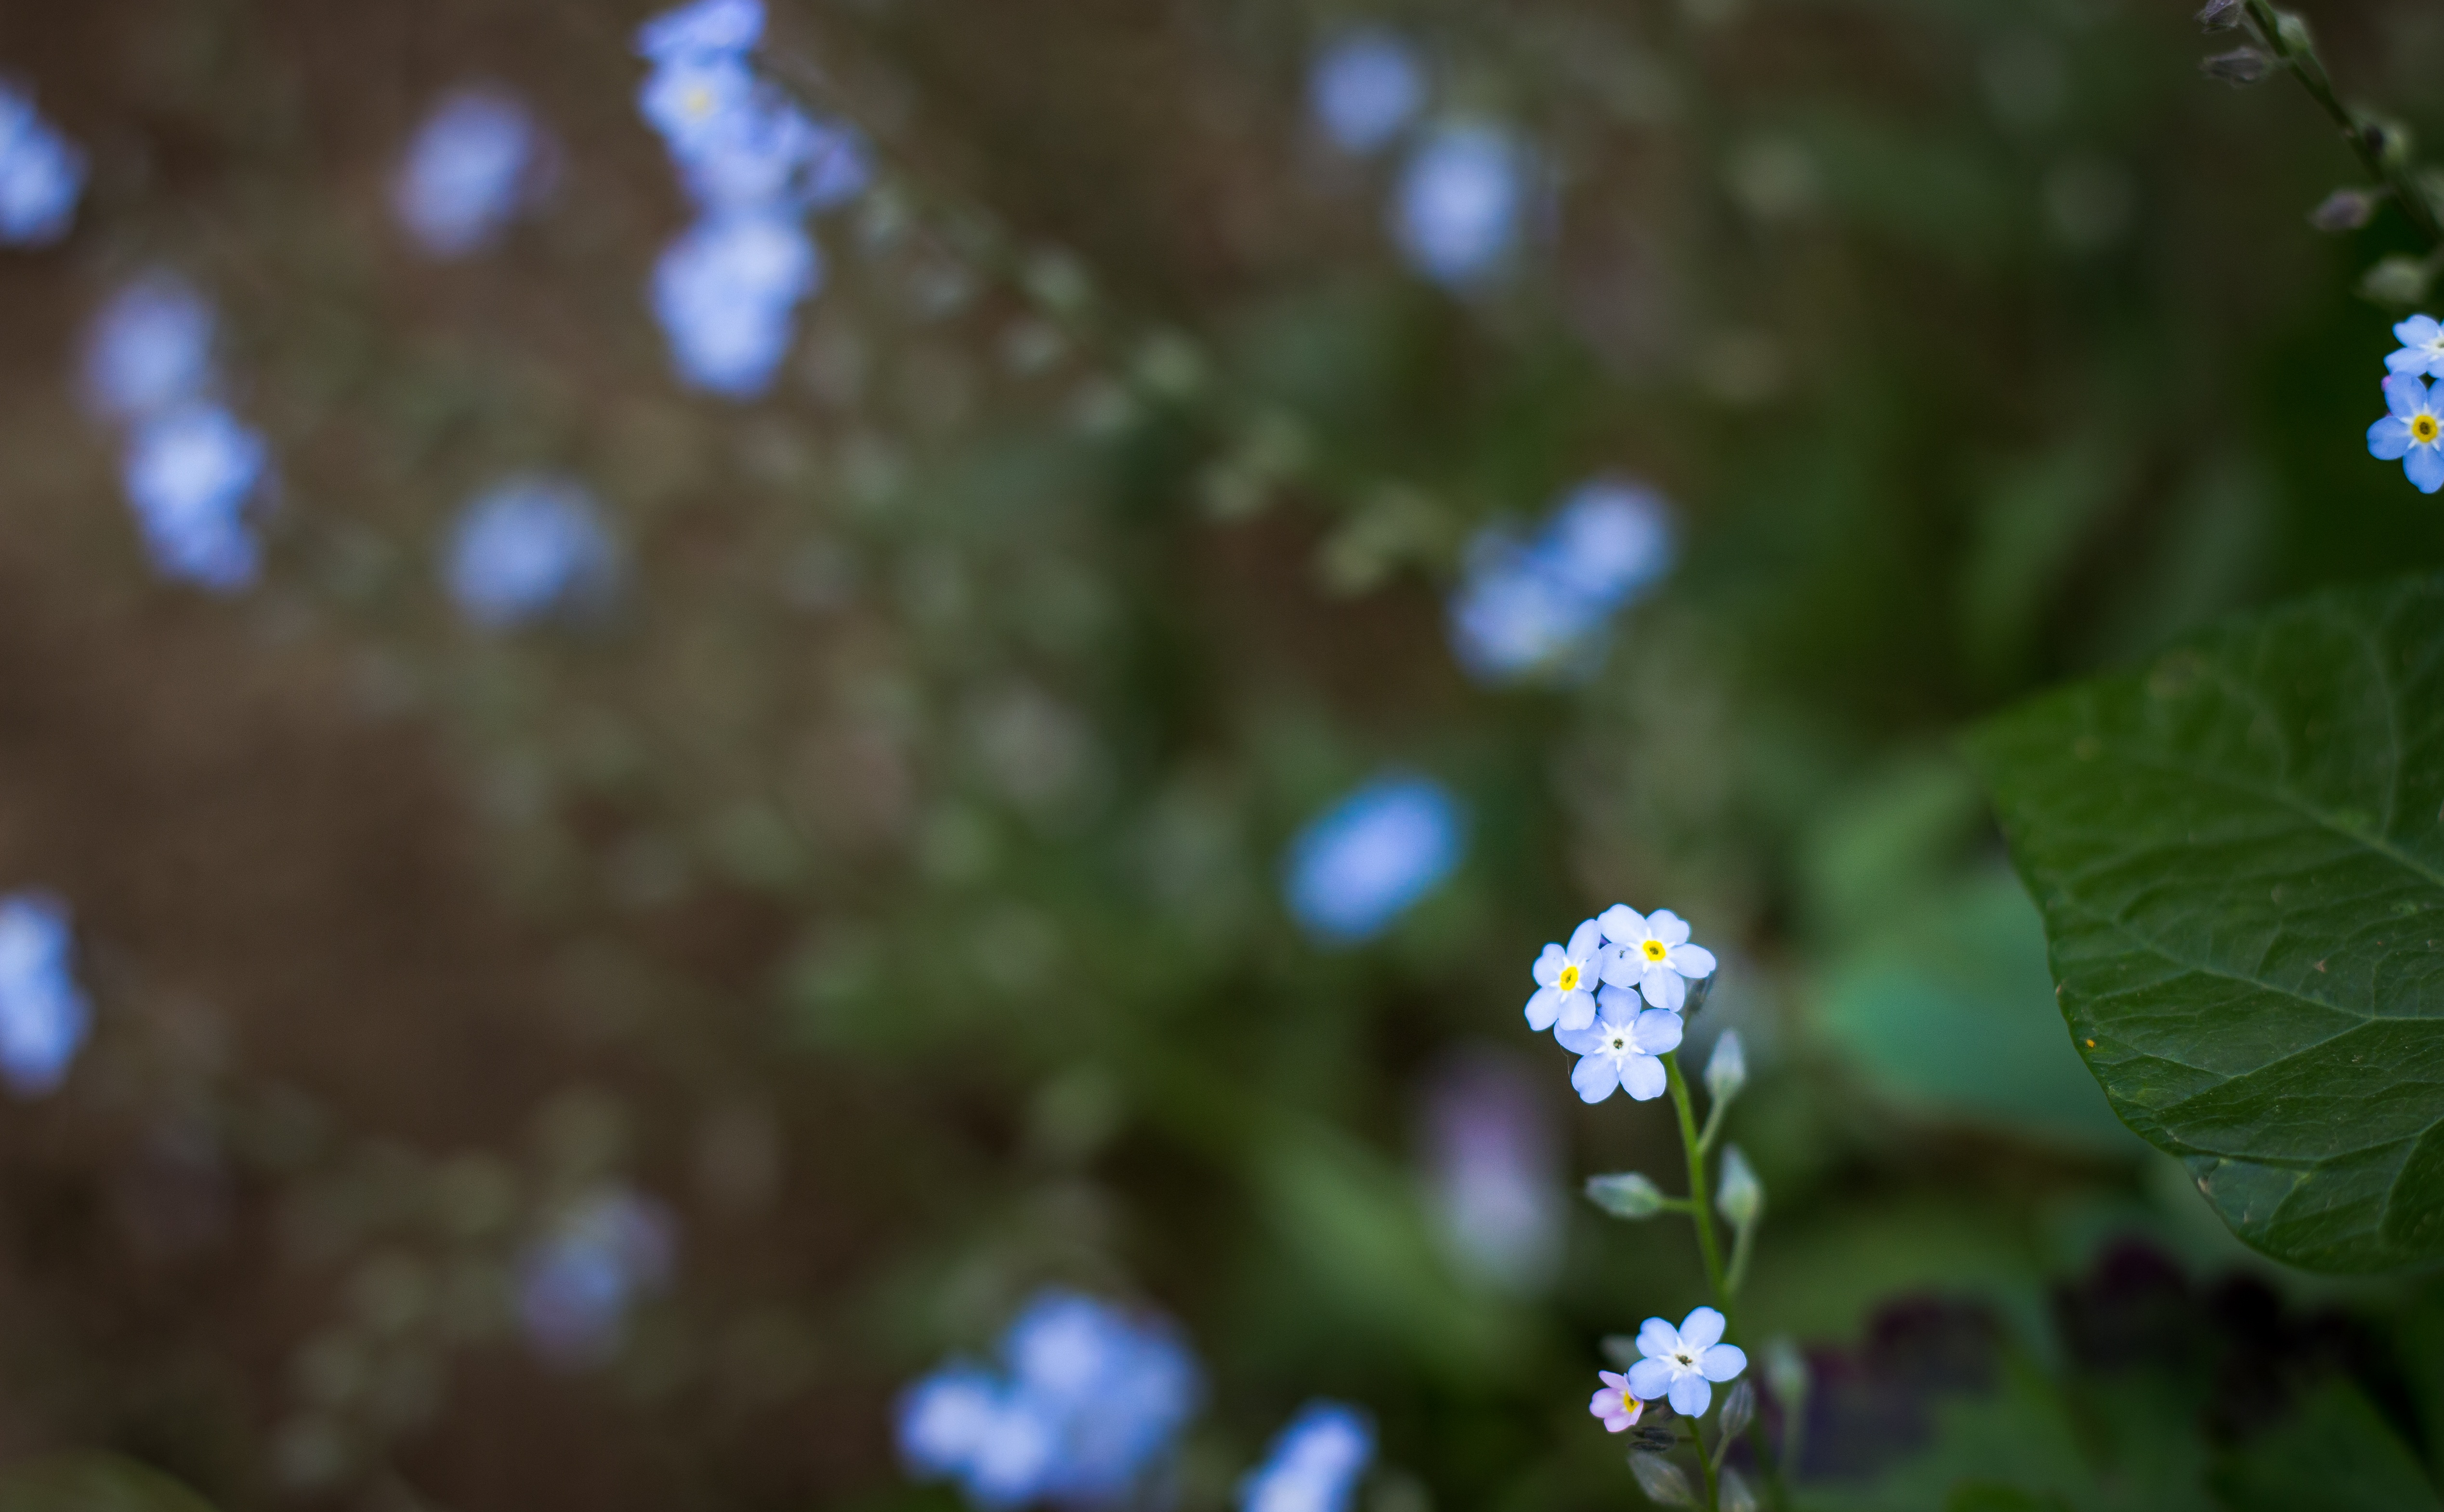
nature, branch, blossom, plant, photography, sunlight, leaf, flower, bush, green, macro, botany, blue, flora, wildflower, flowers, close up, hepatica, macro photography, flowering plant, land plant